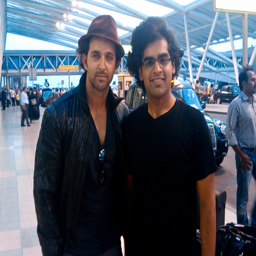
A picture of two people posing for a picture.
Two man posing for a picture at an airport.
Two young men dressed in black posing for a picture.
Two men stand next to each other and smile.
Two men standing by each other in public.